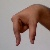
The image shows a hand gesture representing the letter 'Q' in Indian Sign Language.